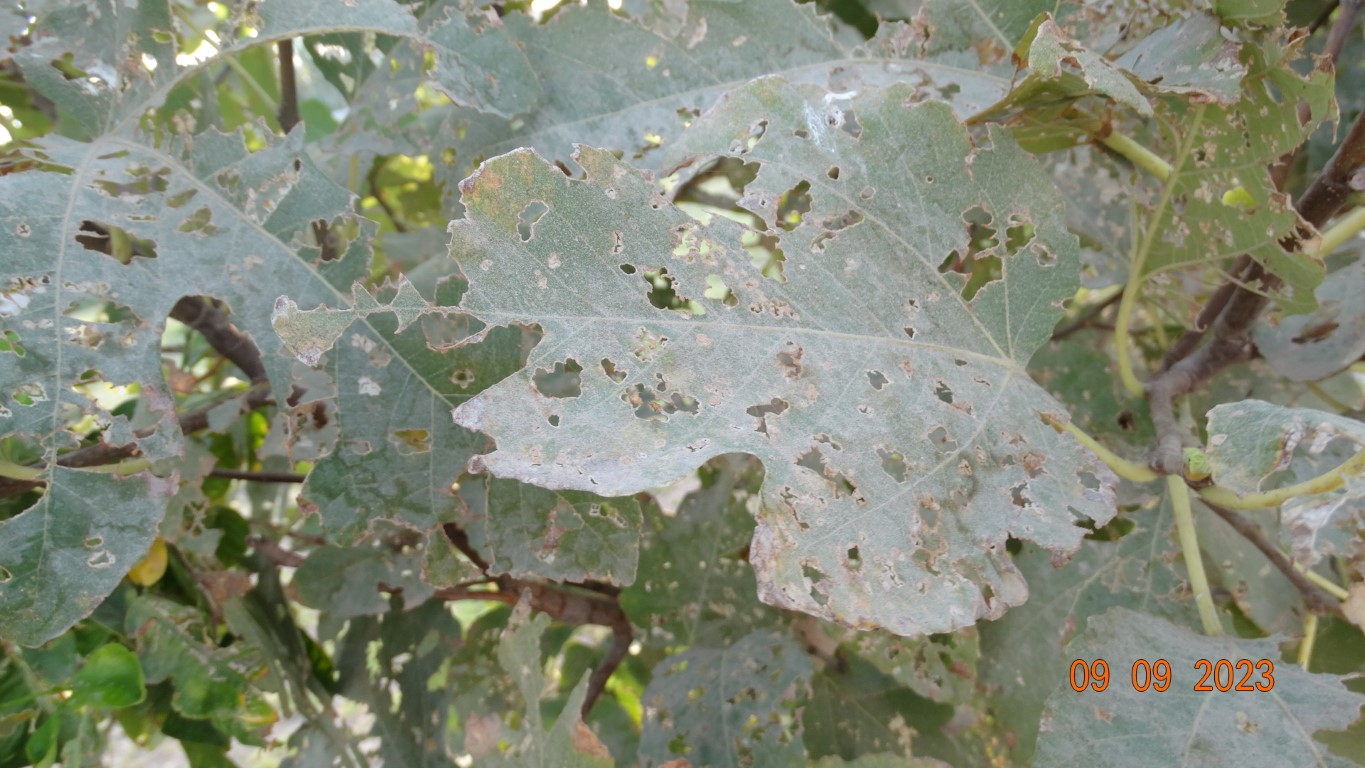
Label: infected